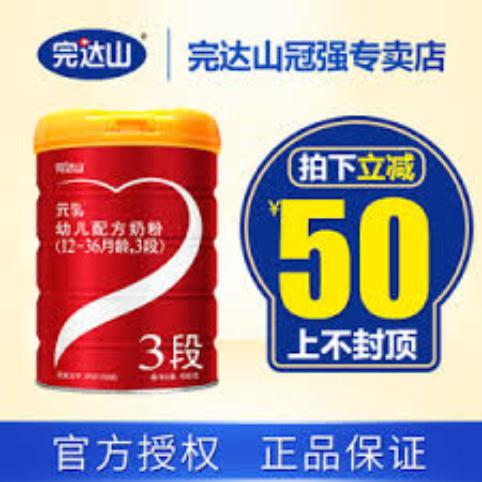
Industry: Food